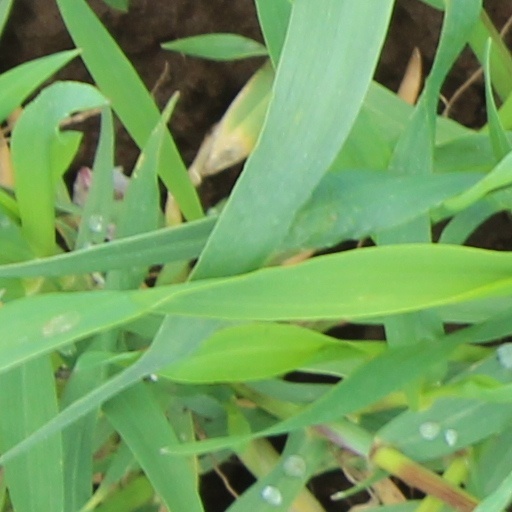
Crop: wheat